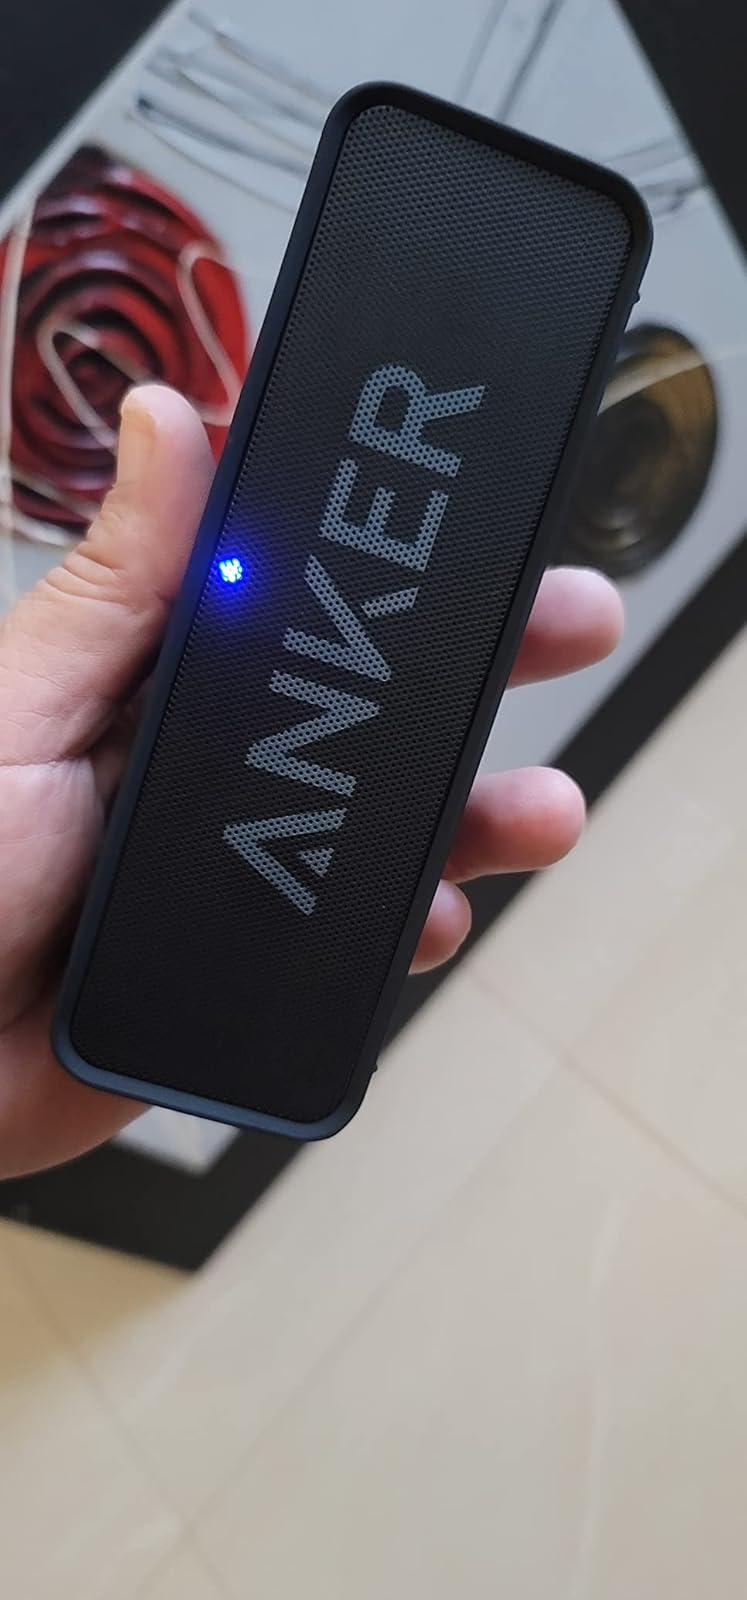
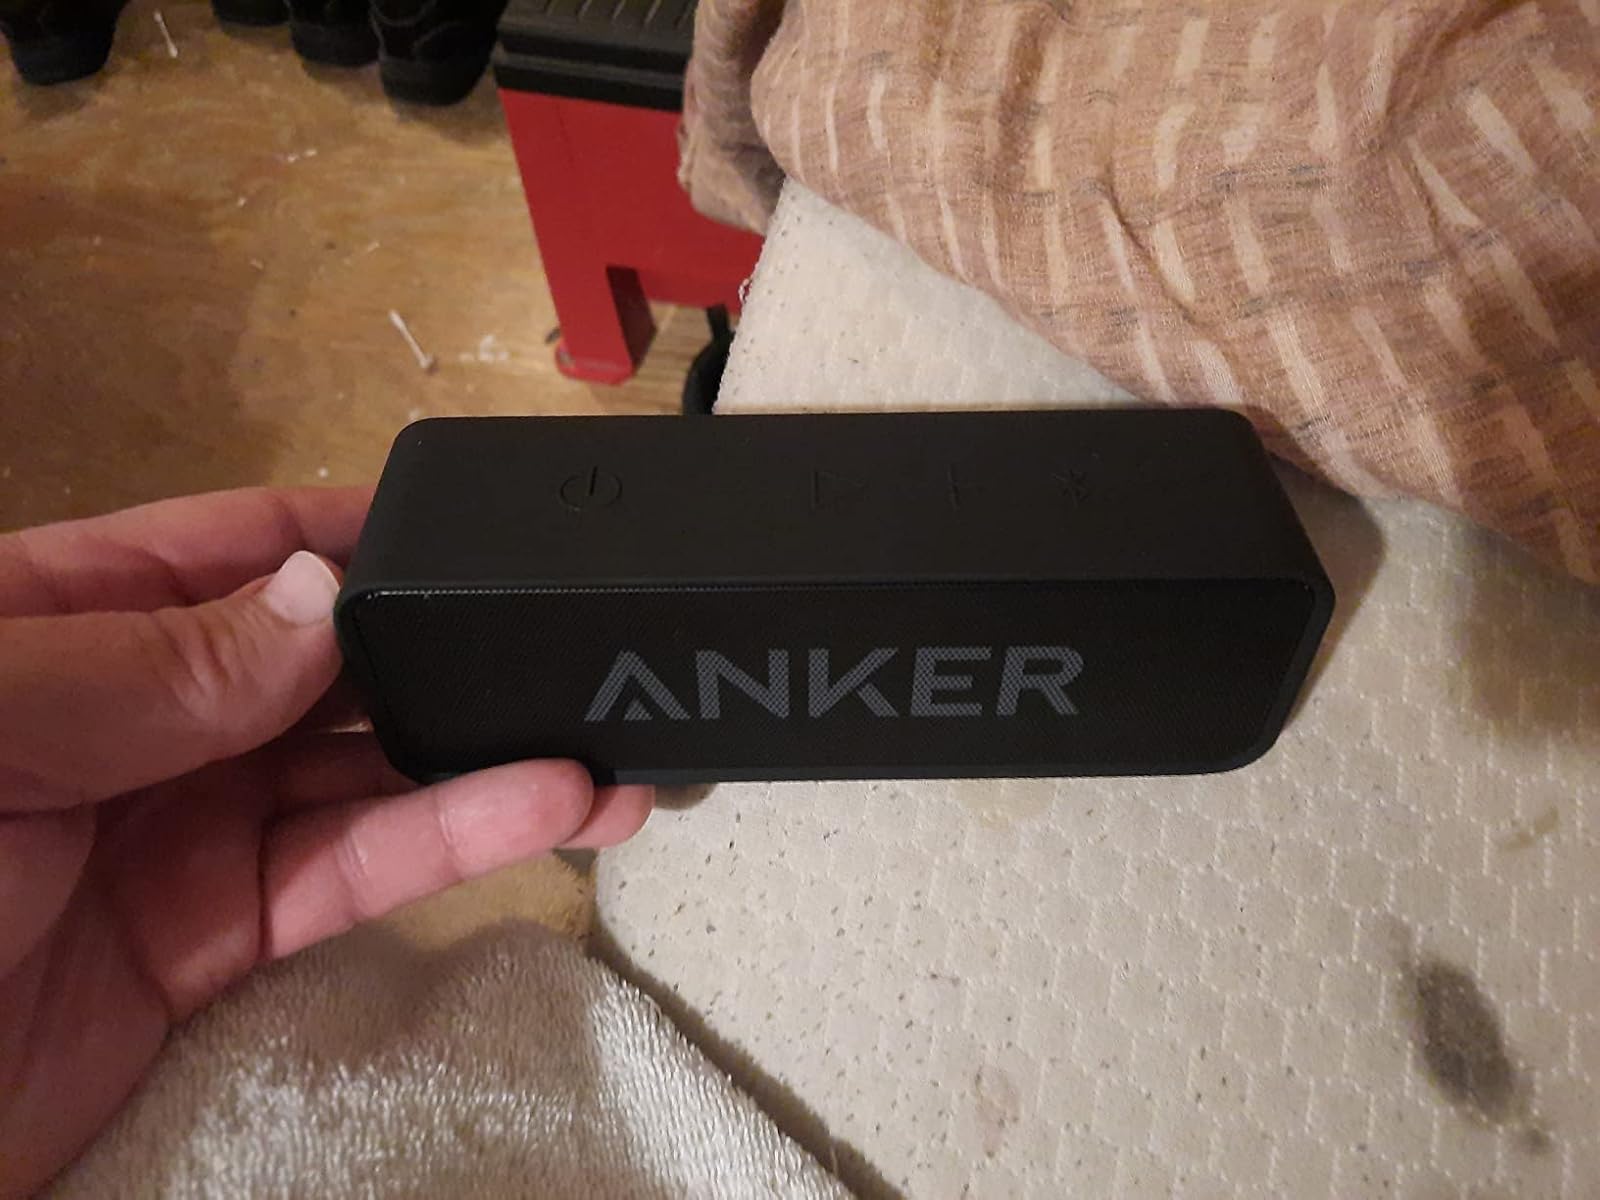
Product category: speaker
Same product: yes